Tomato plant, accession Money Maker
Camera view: bottom (45 deg); turntable rotation: 120 degrees
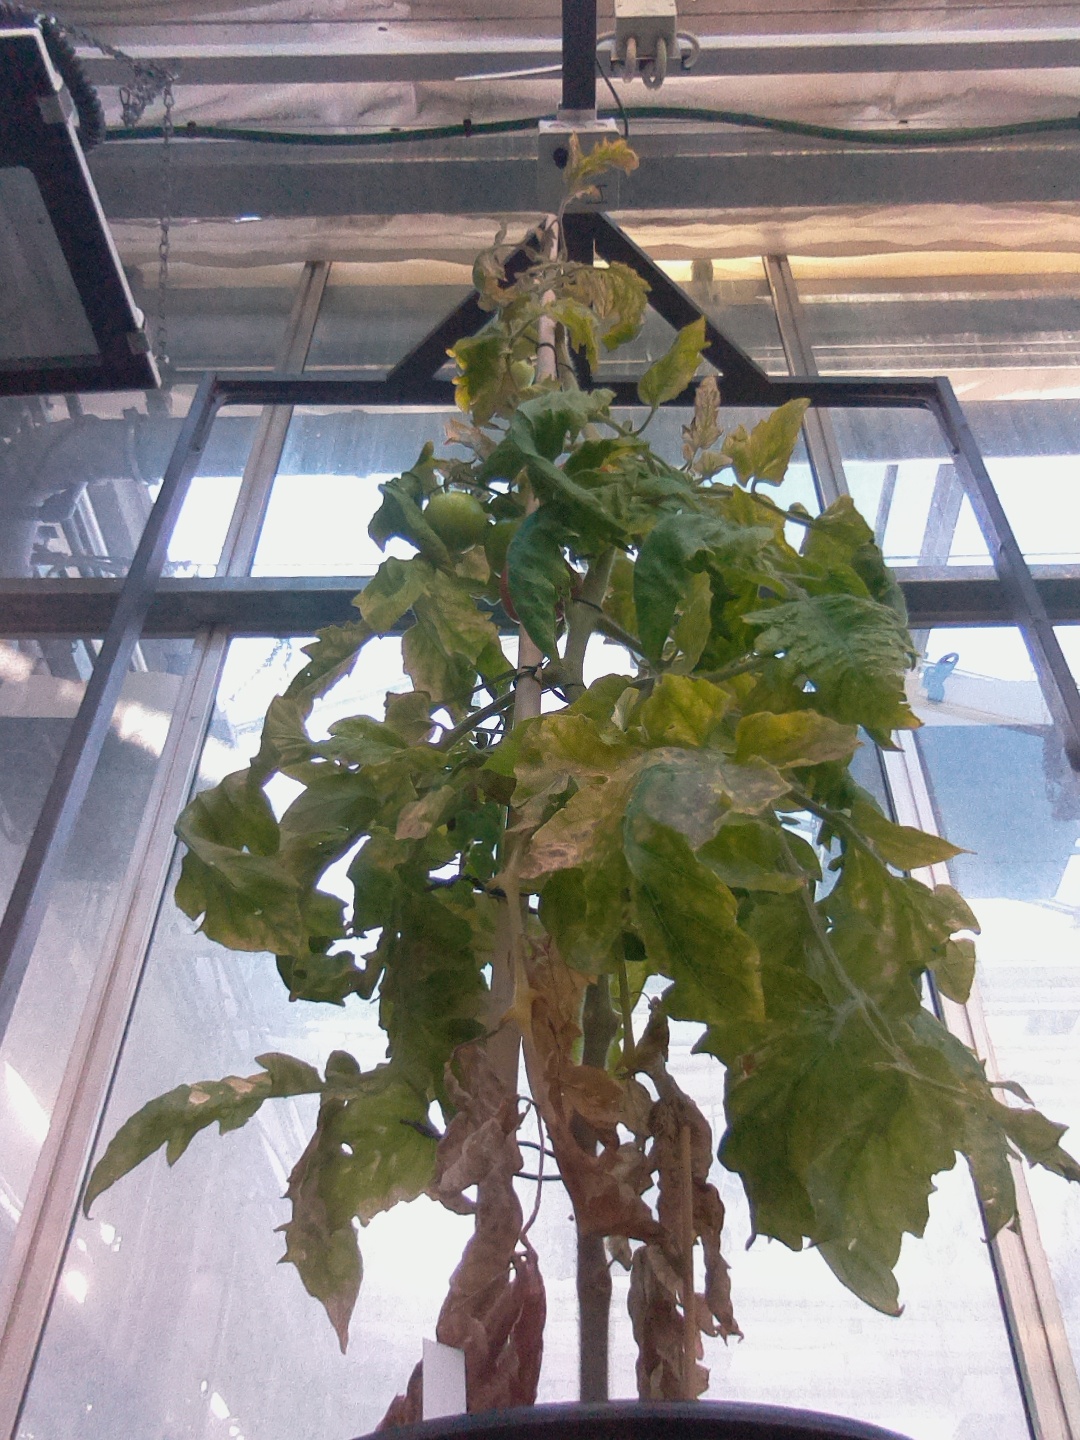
BBCH growth stage 82: 20%-30% of fruits show typical fully ripe color